Kanimbla (ferry)

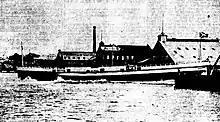
"Kanimbla" launch day, 2 September 1909, at Morrison & Sinclair yards in Balmain

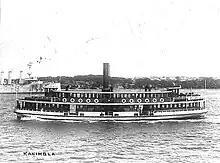

"Kanimbla" was built in 1910 by Morrison & Sinclair, of Johnsons Bay, Balmain for a cost of £12,489. Designed by Sydney Ferries Limited draftsman, T Barter, under the supervision of T Brown, she was described as an enlarged edition of the 1905 K-class ferry, "Kareela".